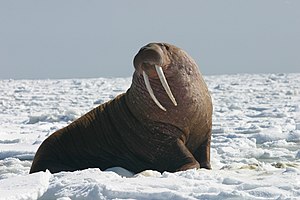
Hvalros
Hvalros af hankøn.
Hvalros af hankøn.
Hvalrossen er et havpattedyr der tilhører underordenen Pinnipedia, og lever i spredte områder omkring Nordpolen i Ishavet og i subarktiske have på den nordlige halvkugle. Hvalrossen er den eneste nulevende art i familien Odobenidae og slægt Odobenus. Arten kan opdeles i underarterne atlantisk hvalros som lever i Atlanterhavet, stillehavshvalros som lever i Stillehavet og O. r. laptevi, som lever i Laptevhavet i Ishavet.